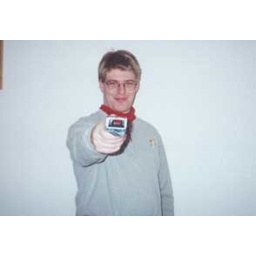
And you thought beaming down in a red shirt was bad